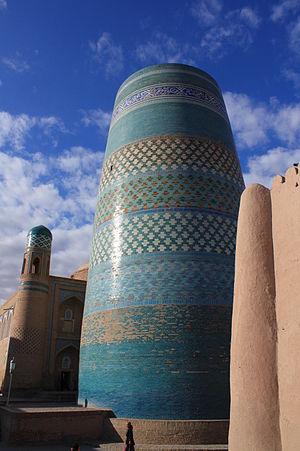
Kalta Minor, à Khiva (Ouzbékistan). 1852
Mohammed Amin Kahn, ou Mouhammad Amin-khan, est un khan de la dynastie ouzbèke des Koungrates qui régna au Khorezm. Il dirigea le khanat de Khiva de 1845 à sa mort en 1855. Il est le fils d'Alla Kouli Khan.
Le khanat de Khiva, appelé aussi État de Khwarezm, est le plus ancien des trois khanats ouzbeks qui existèrent entre 1512 et 1920 au sud de la mer d'Aral. Ayant à l'origine sa capitale à Ourguentch, le Khorezm déplace sa capitale à Khiva, petite forteresse de l'époque, à cause du changement brutal du cours de l'Amou-Daria en 1598 qui a été fatal à l'ancienne capitale. Pendant plusieurs siècles, Khiva devient un des foyers culturels du monde islamique, avant de devenir un protectorat de l'Empire russe en 1873.
Cet article est partiellement ou en totalité issu de l’article de Wikipédia en allemand intitulé « Liste der Städte in Usbekistan ».
Khiva est une ville d'Ouzbékistan, située au nord-ouest de ce pays dans une oasis à 469 kilomètres de Boukhara. Son ancien nom, Khwarezm, est celui de la région historique dont elle fut la capitale.
L'Ouzbékistan, en forme longue la république d'Ouzbékistan, en ouzbek Oʻzbekiston, Ўзбекистон et Oʻzbekiston Respublikasi, Ўзбекистон Республикаси, et en russe Узбекистан et Республика Узбекистан, est un pays d'Asie centrale de plus de 31 millions d'habitants, ancienne république soviétique, État indépendant depuis le 31 août 1991, entouré par le Kazakhstan à l'ouest- nord-ouest et au nord, le Kirghizistan à l'est, le Tadjikistan au sud-est, l'Afghanistan au sud-sud-est et le Turkménistan au sud-ouest. Sa capitale est Tachkent, métropole de 2,7 millions d'habitants.